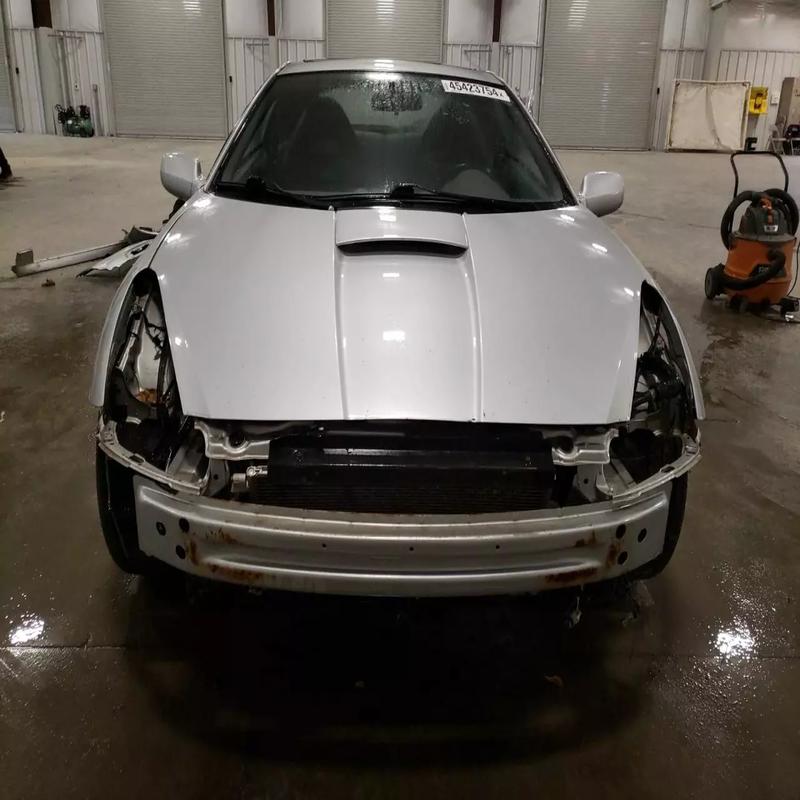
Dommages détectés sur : plaque d'immatriculation avant, pare-choc avant, feu avant droit, feu avant gauche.
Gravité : majeur